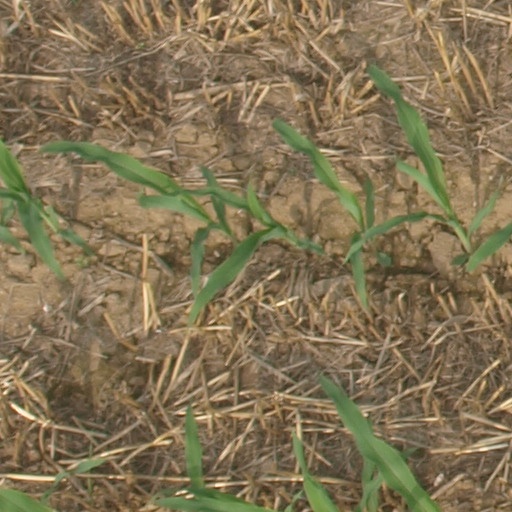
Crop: maize; corn